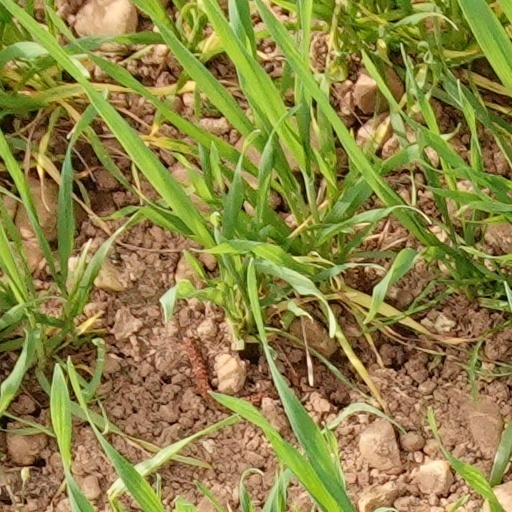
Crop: wheat